Stanko Arambašić

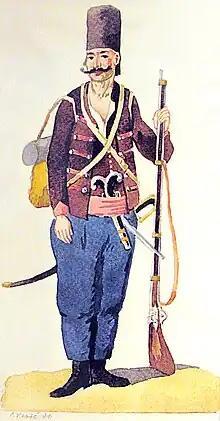

Stanko Arambašić (1764–21 September 1798) was a Serbian "hajduk", Serbian Free Corps commander during the Austro-Turkish War (1788-1791), militia commander in the Sanjak of Smederevo fighting the rebellious Janissaries following the war.